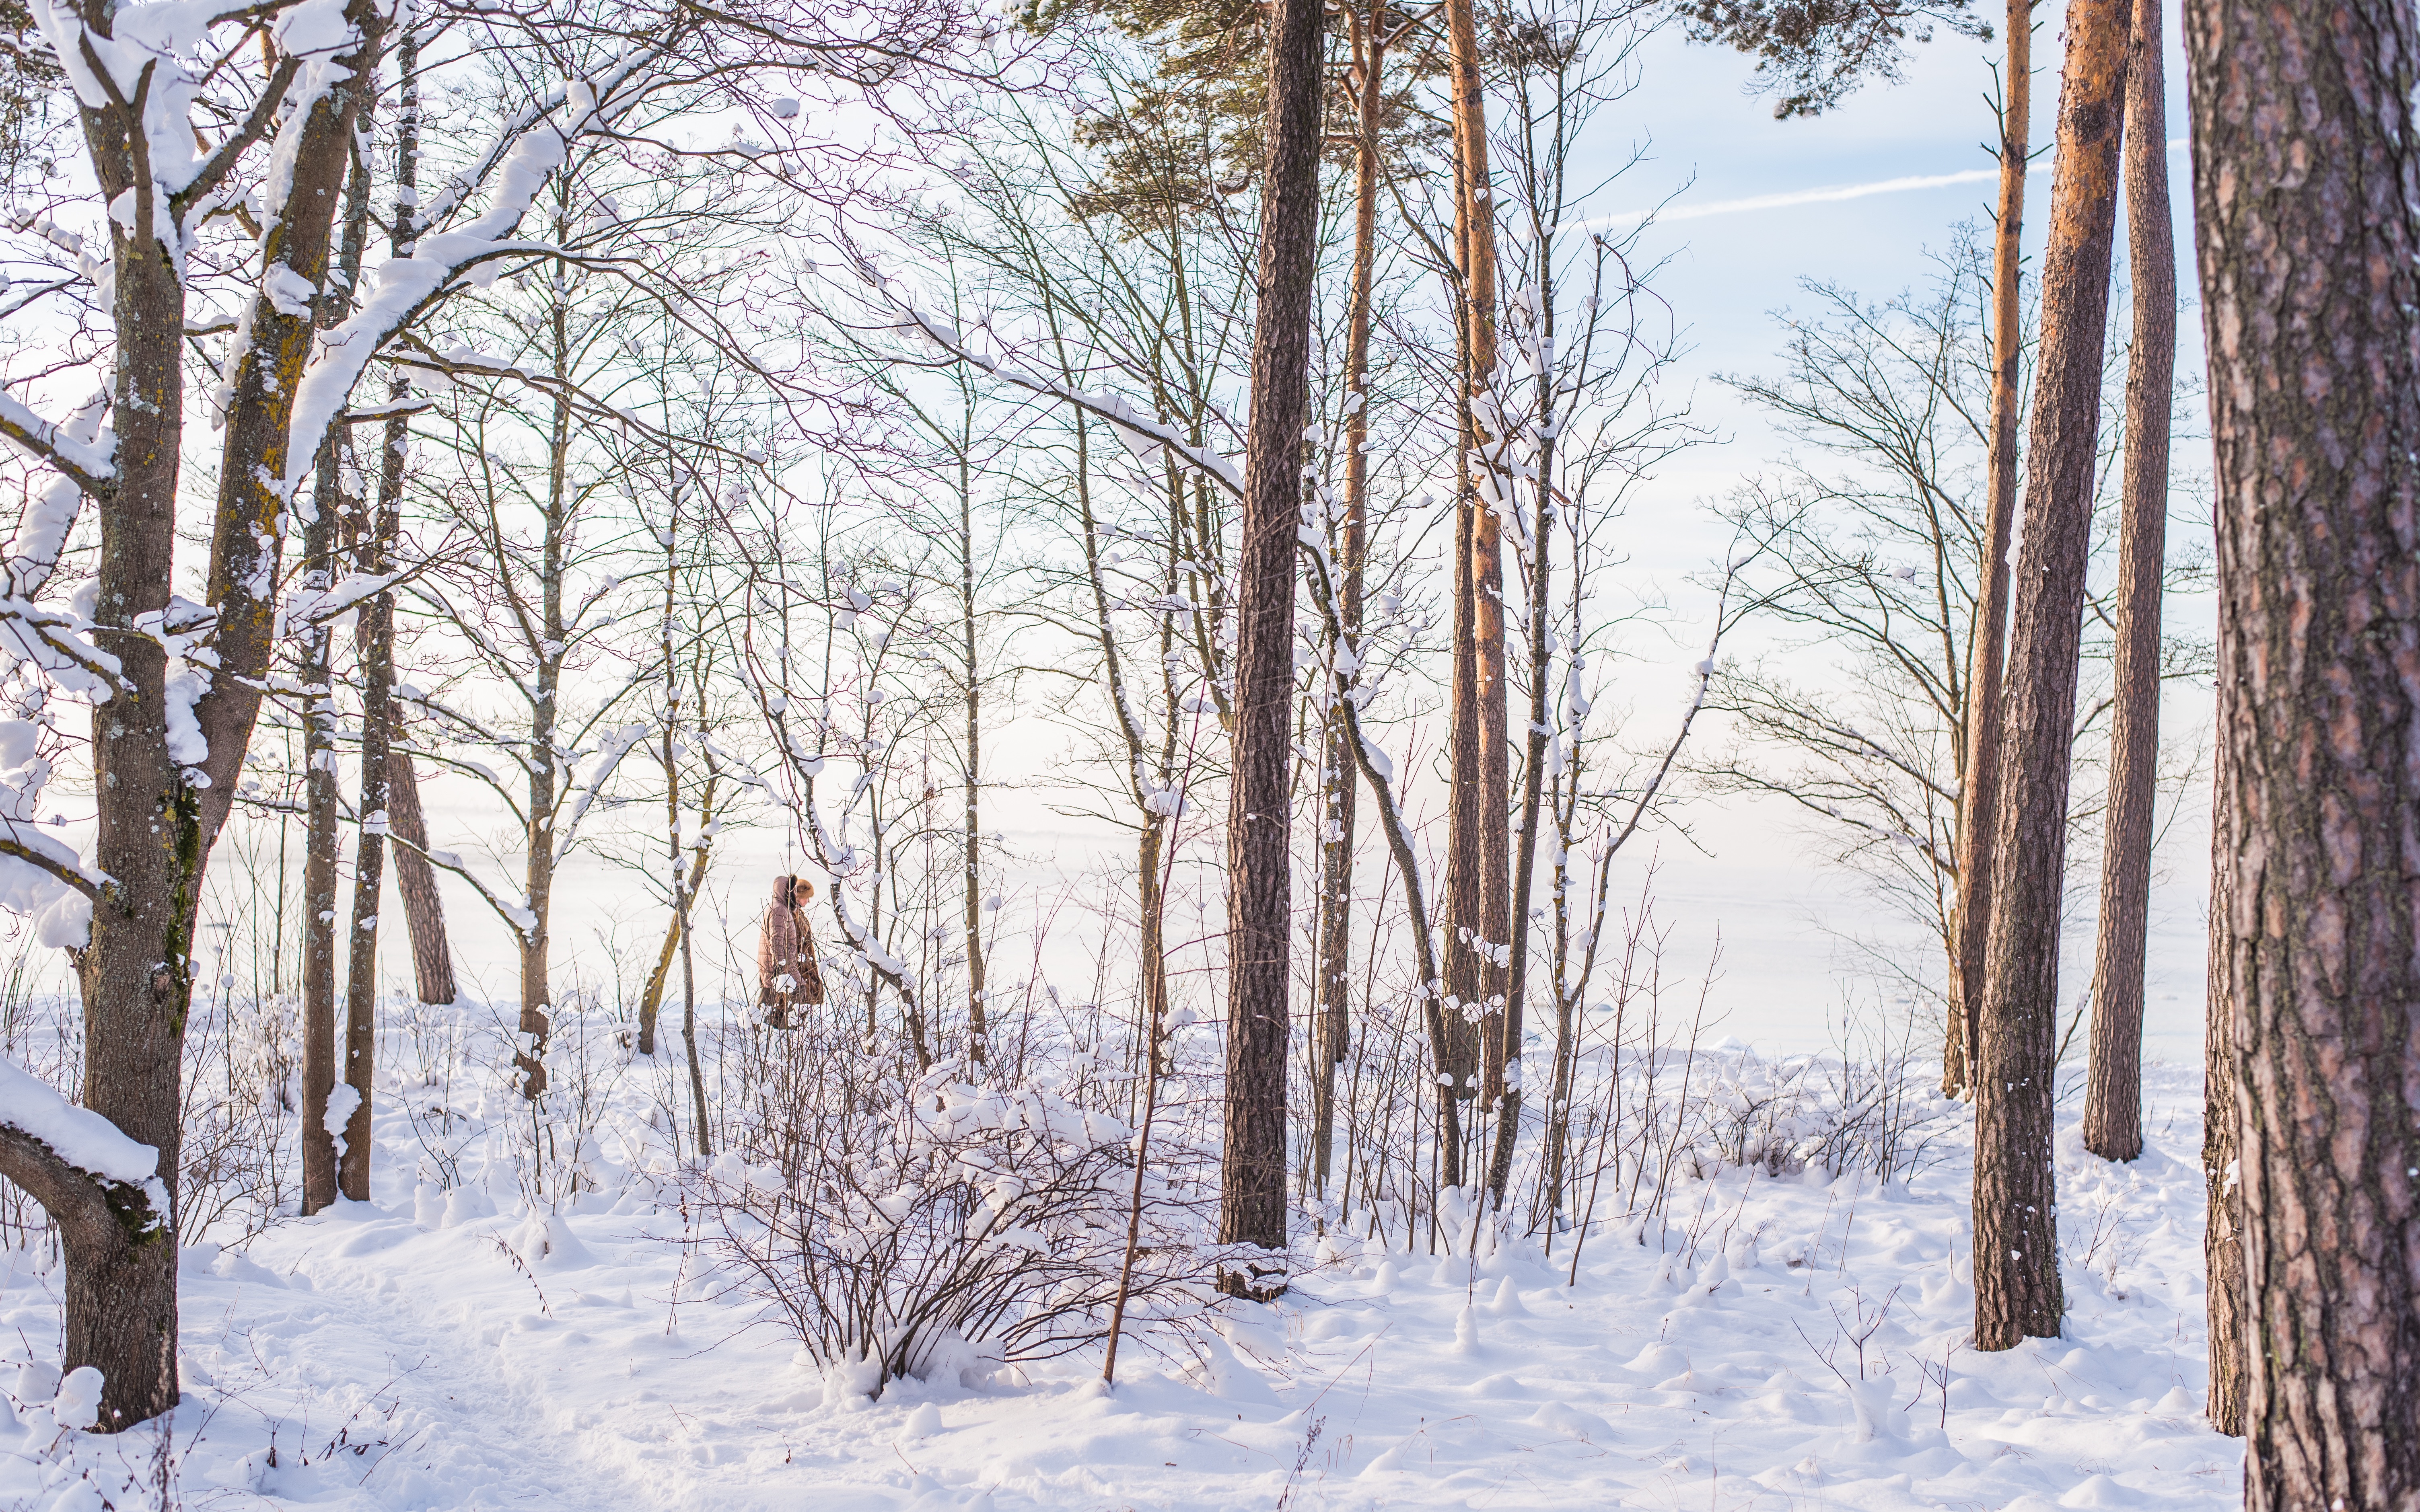
tree, forest, snow, winter, frost, weather, season, footwear, woodland, habitat, freezing, natural environment, woody plant